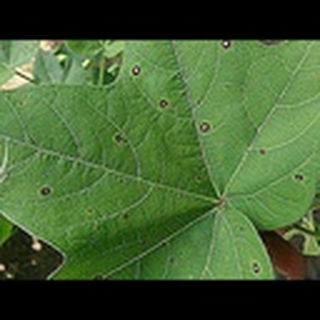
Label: cotton_target_spot